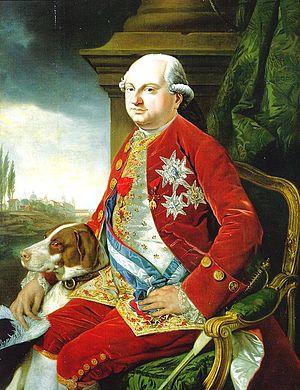
Ferdinand de Bourbon, né à Parme le 20 janvier 1751 mort à Fontevivo le 9 octobre 1802, fut duc de Parme, de Plaisance et de Guastalla sous le nom de Ferdinand Iᵉʳ de 1765 à 1802.